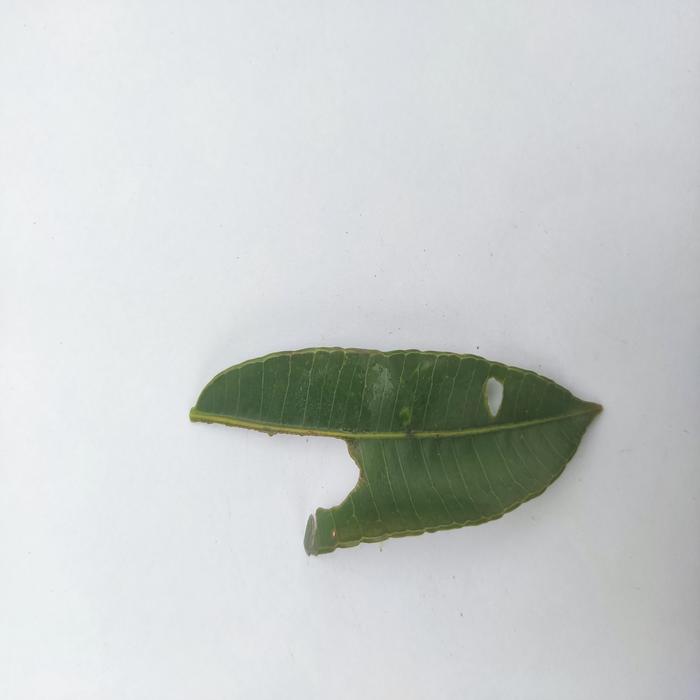
Crop: Hog Plum
Leaf condition: Caterpillars_Infestation